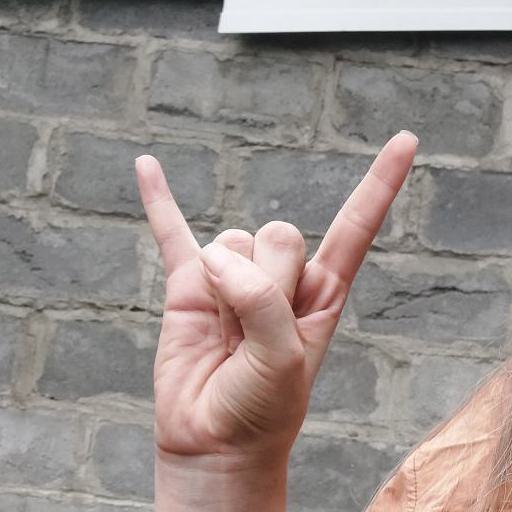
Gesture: rock